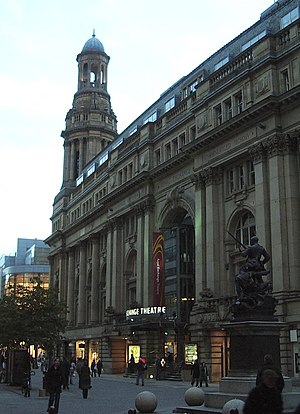
Cottonopolis
Manchesters Royal Exchange
Cottonopolis er en betegnelse for en metropolis centreret om handel med bomuld og servicering af bomuldsspinderier i dens opland. Den blev inspireret af byen Manchester i England og dennes status som det internationale centrum for bomulds- og tekstilhandel under det 19. århundrede. For nylig er det blevet et øgenavn der udelukkende bruges om Manchester, på grund af dennes store antal tekstilfabrikker.